Penny Mordaunt

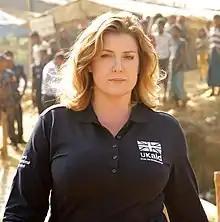
Mordaunt on a visit to Kutupalong in Bangladesh in November 2017

Mordaunt was promoted to the Cabinet as Secretary of State for International Development by Prime Minister Theresa May on 9 November 2017, after Priti Patel resigned. In February 2018, an investigation by "The Times" newspaper revealed allegations of misconduct by Oxfam staff operating in Haiti, in the aftermath of the 2010 earthquake. Mordaunt argued that Oxfam, which had received £32 million in Government funds in the previous financial year, had failed in its "moral leadership" over the scandal. She also said that Oxfam did "absolutely the wrong thing" by not reporting the detail of the allegations to the Government. Mordaunt felt it was important for aid organisations to report offences because she suspected that there were paedophiles "targeting" the charity sector in order to carry out predatory activities.